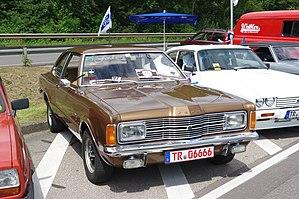
La Ford Taunus TC est une gamme de grandes voitures familiales construites par Ford Allemagne de 1970 à 1982. Le Taunus TC était basée sur la même base que la Cortina de Ford UK, avec le badge «TC» pour Taunus Cortina.